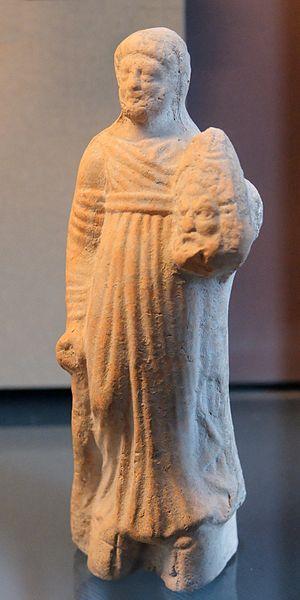
Acteur tragique jouant le rôle d'Héraclès